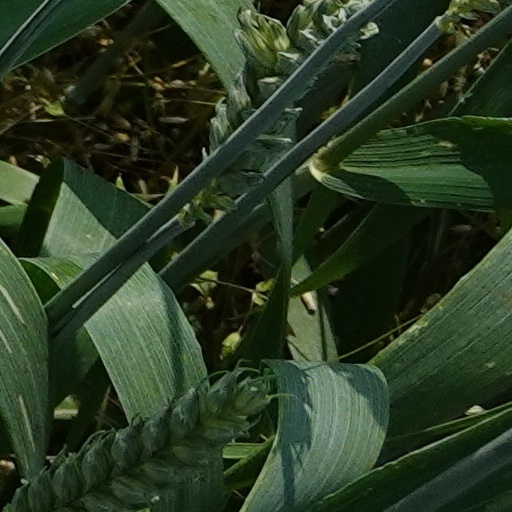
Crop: wheat